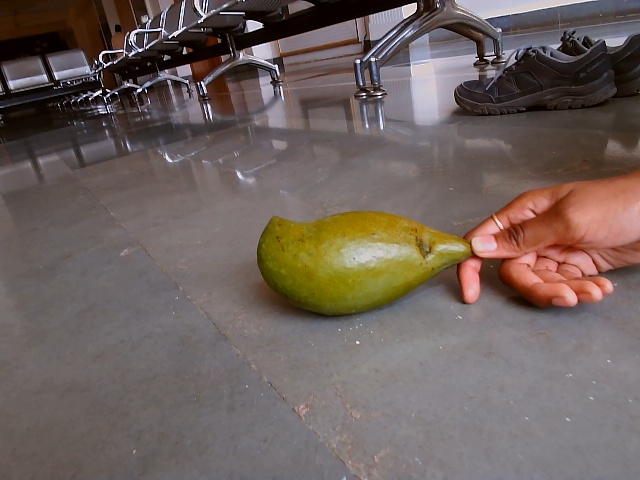
Label: Raw_Mango